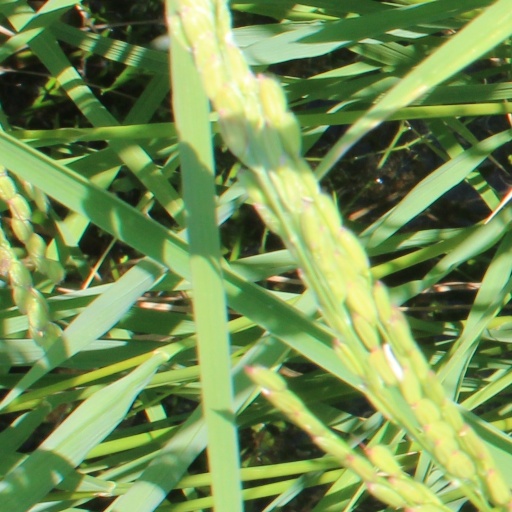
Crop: rice